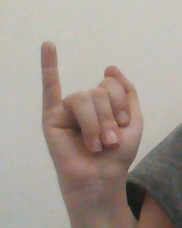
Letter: meem